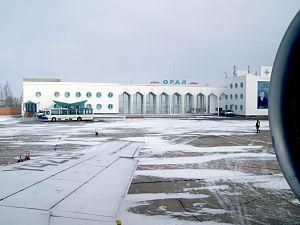
L’Aéroport Ak Zhol d'Oural est un aéroport desservant la ville d'Oural au Kazakhstan.